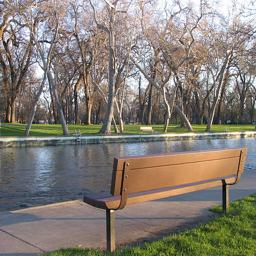
A park bench beside a canal and large sycamore trees.
A bench is facing a man made body of water and trees.
The empty bench is facing the water across the sidewalk.
An empty park bench in front of a river.
A bench is in the grass near the water.